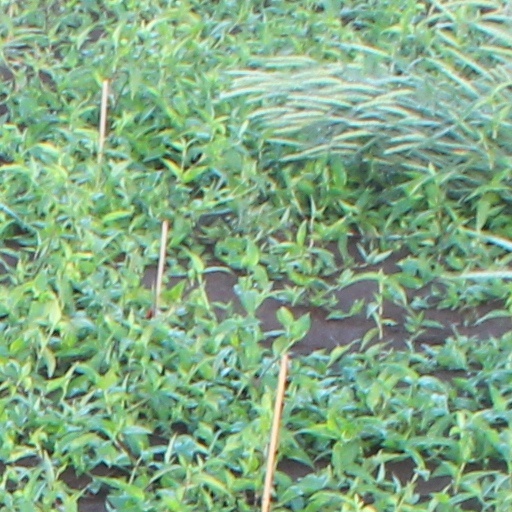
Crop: wheat